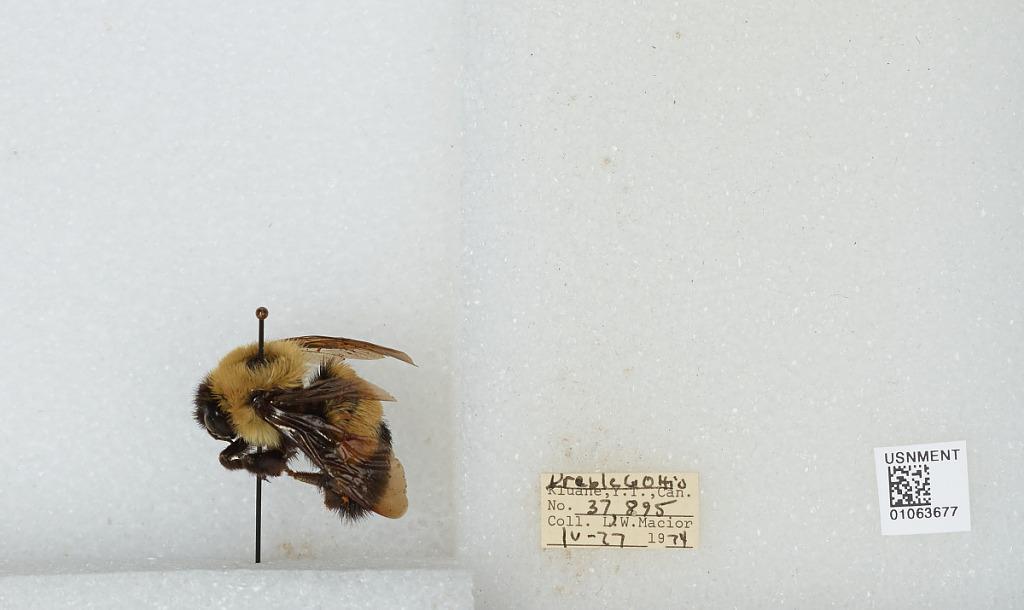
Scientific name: Bombus (Bombus) affinis Cresson
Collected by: L. Macior
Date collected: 1974-4-27
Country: United States
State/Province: Ohio
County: Preble
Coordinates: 39.7778, -84.6897